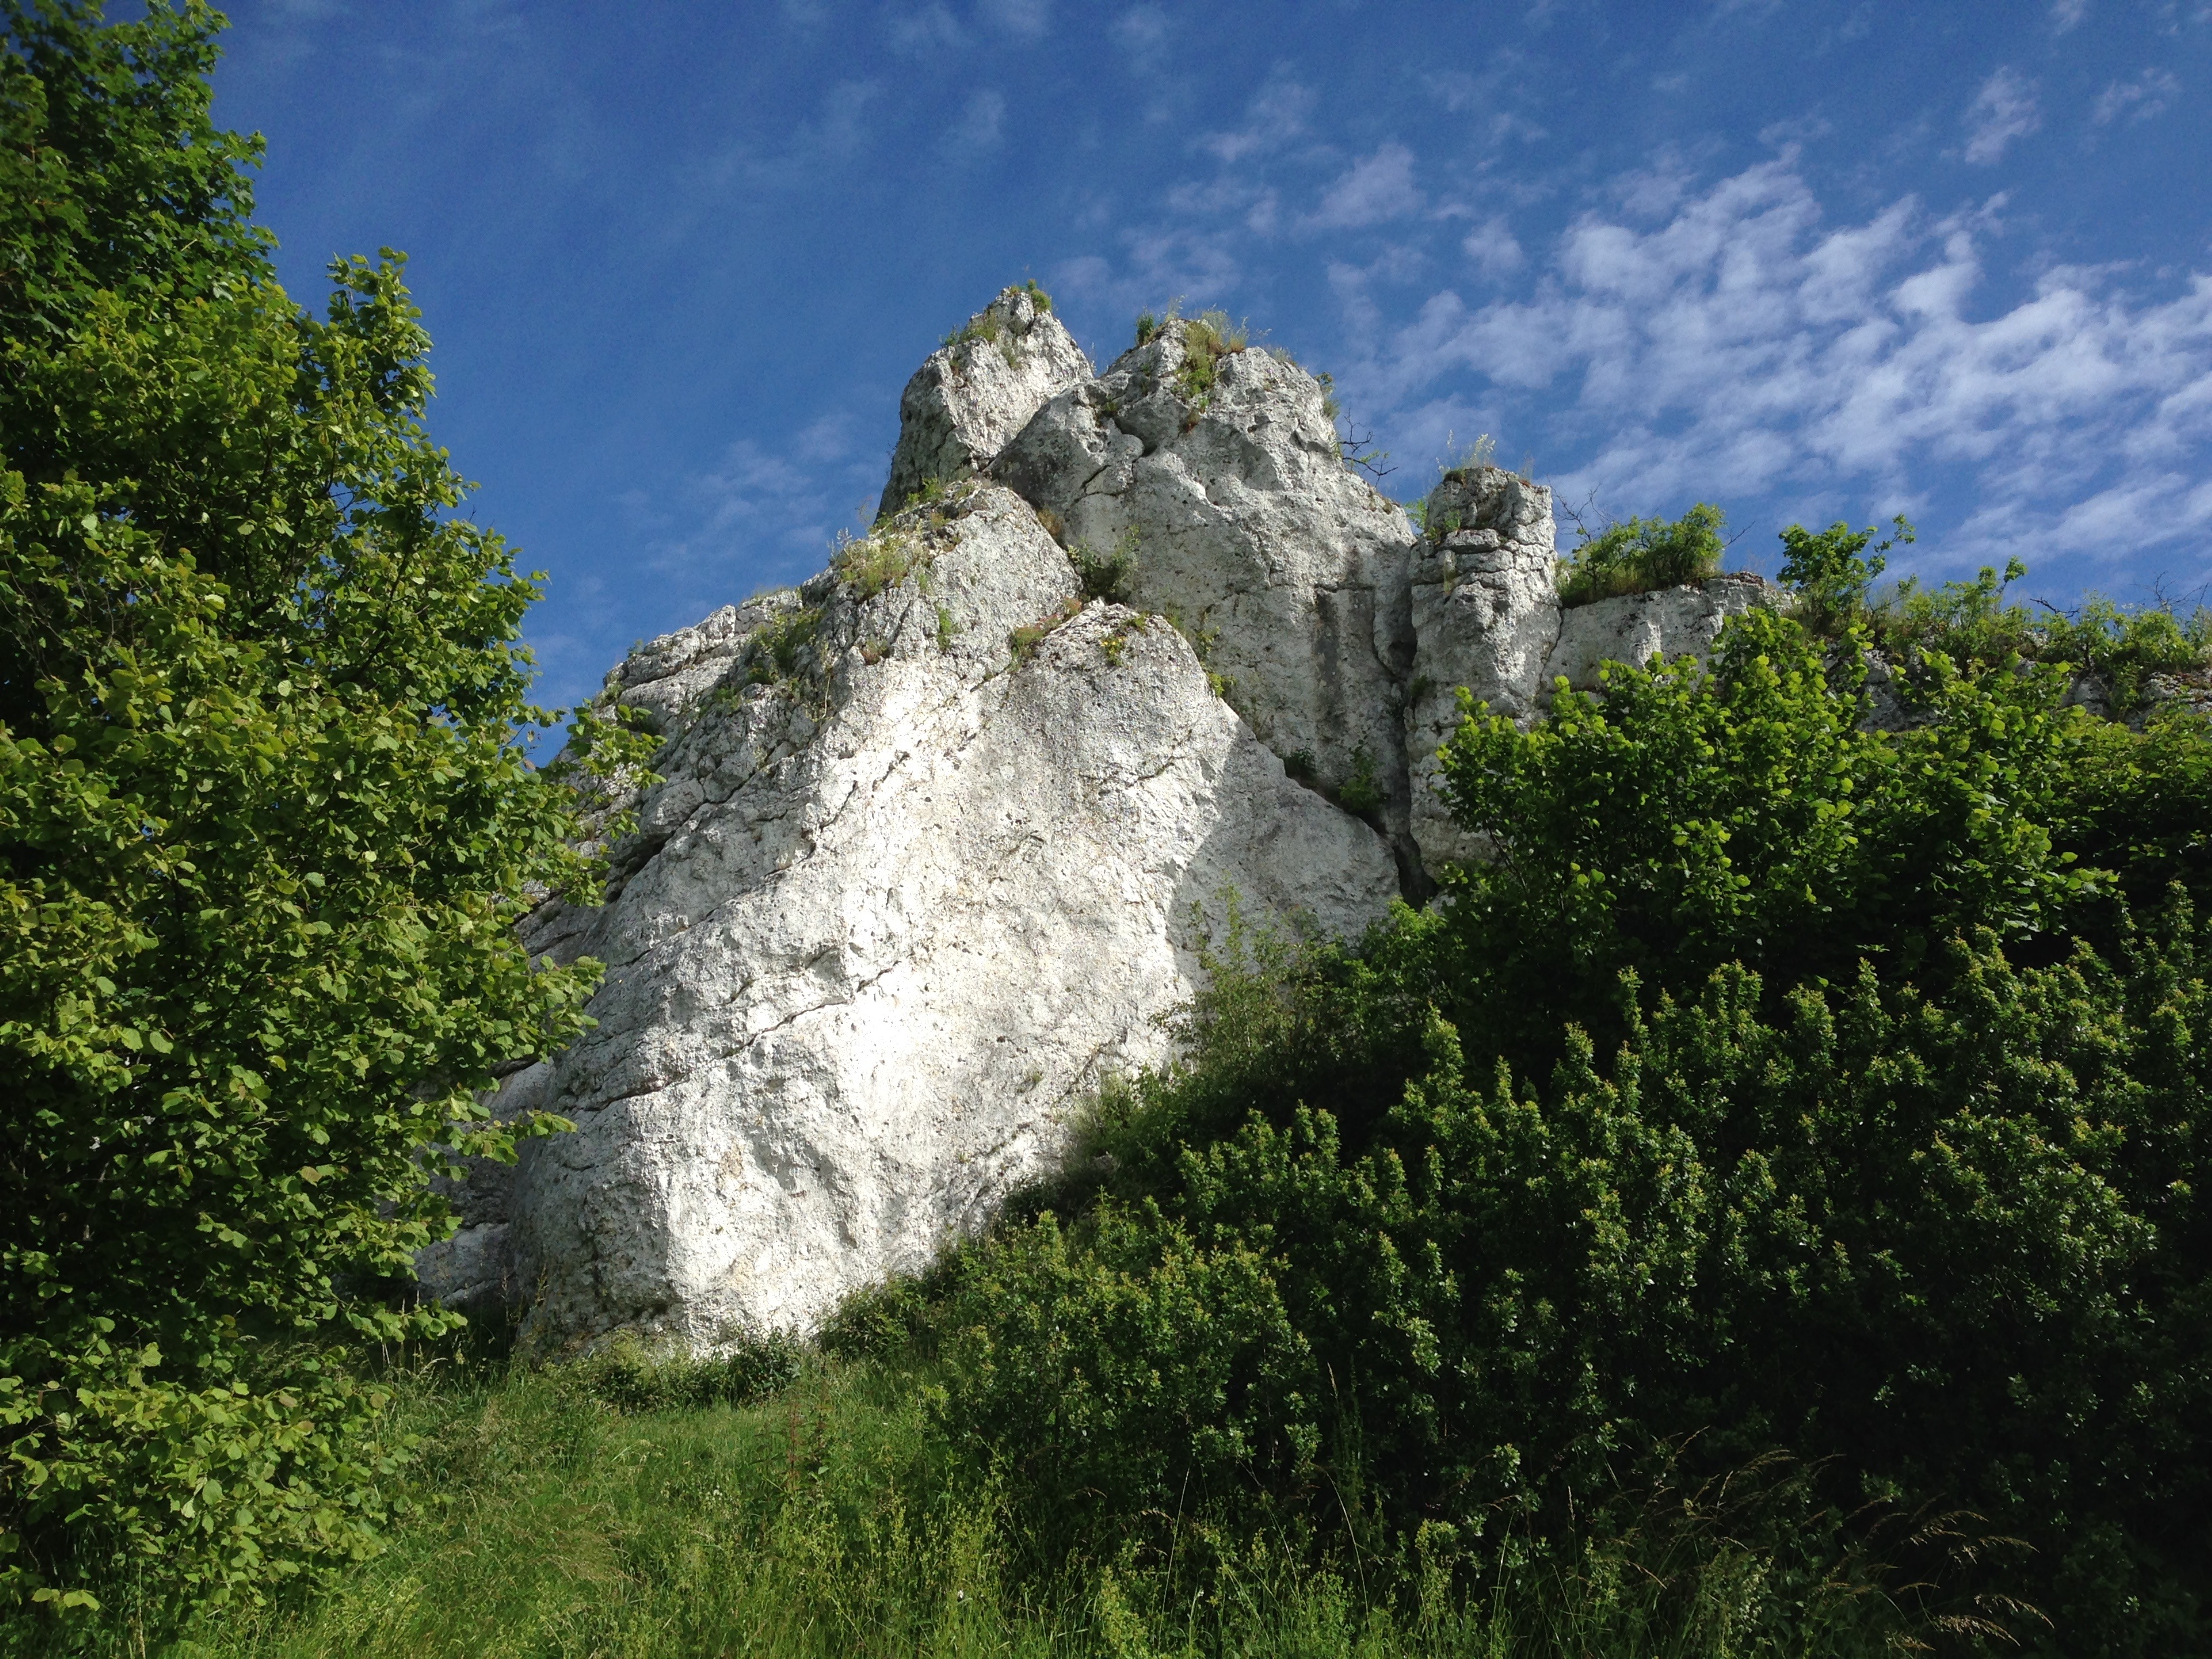
landscape, tree, nature, forest, rock, wilderness, mountain, meadow, hill, valley, mountain range, cliff, park, tourism, terrain, national park, ridge, rocks, tour, geology, alps, poland, plateau, water feature, ecosystem, landform, limestones, jura krakowsko czestochowa, geographical feature, mountainous landforms